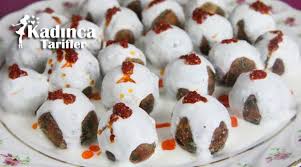
Yemek: manti